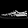
Label: Sneaker